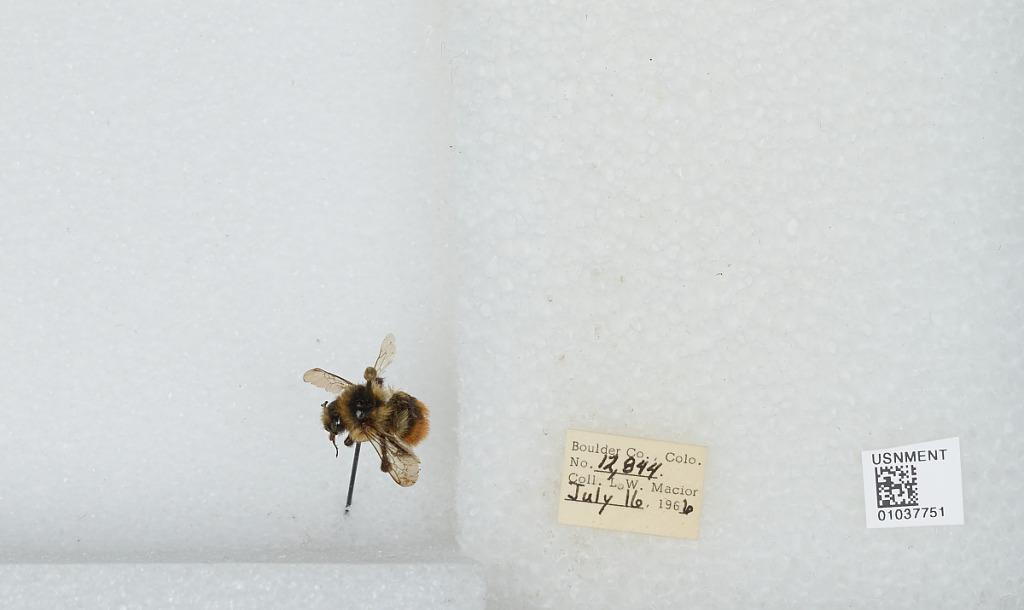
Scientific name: Bombus (Pyrobombus) sylvicola Kirby
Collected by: L. Macior
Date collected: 1966-7-16
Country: United States
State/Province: Colorado
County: Boulder
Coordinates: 40.0722, -105.584